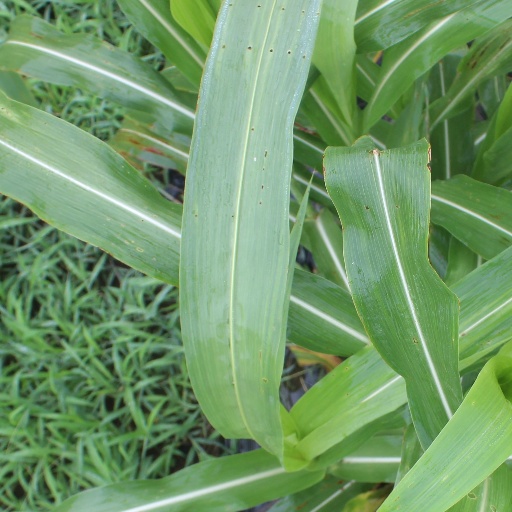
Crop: sorghum